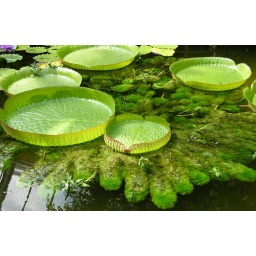
Salad Plates on a fancy table cloth - lotus and water lilies At Botanical Garden in Prague